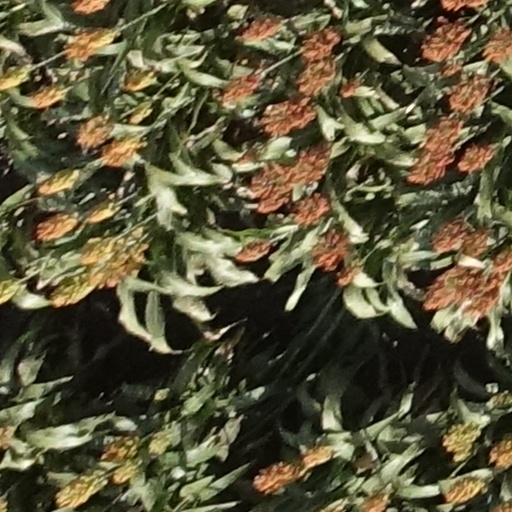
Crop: sorghum